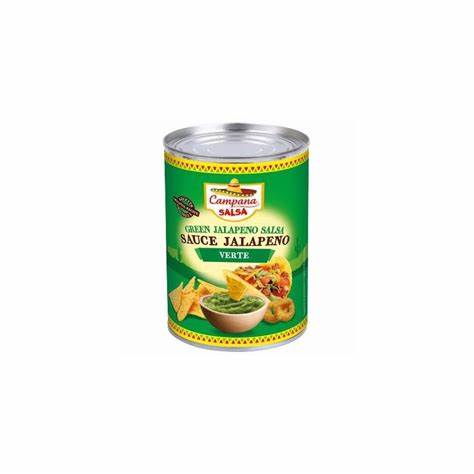
Waste category: metal